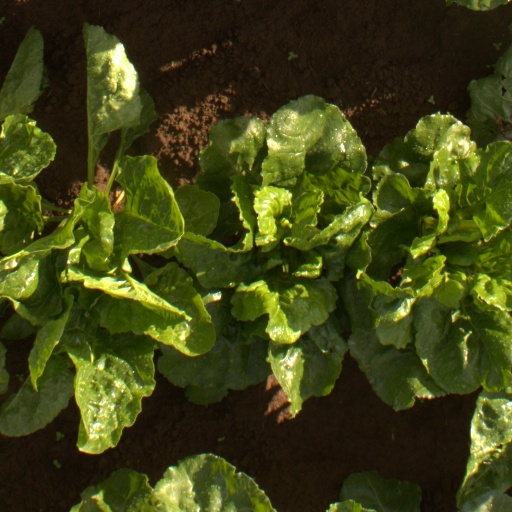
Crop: sugar beet